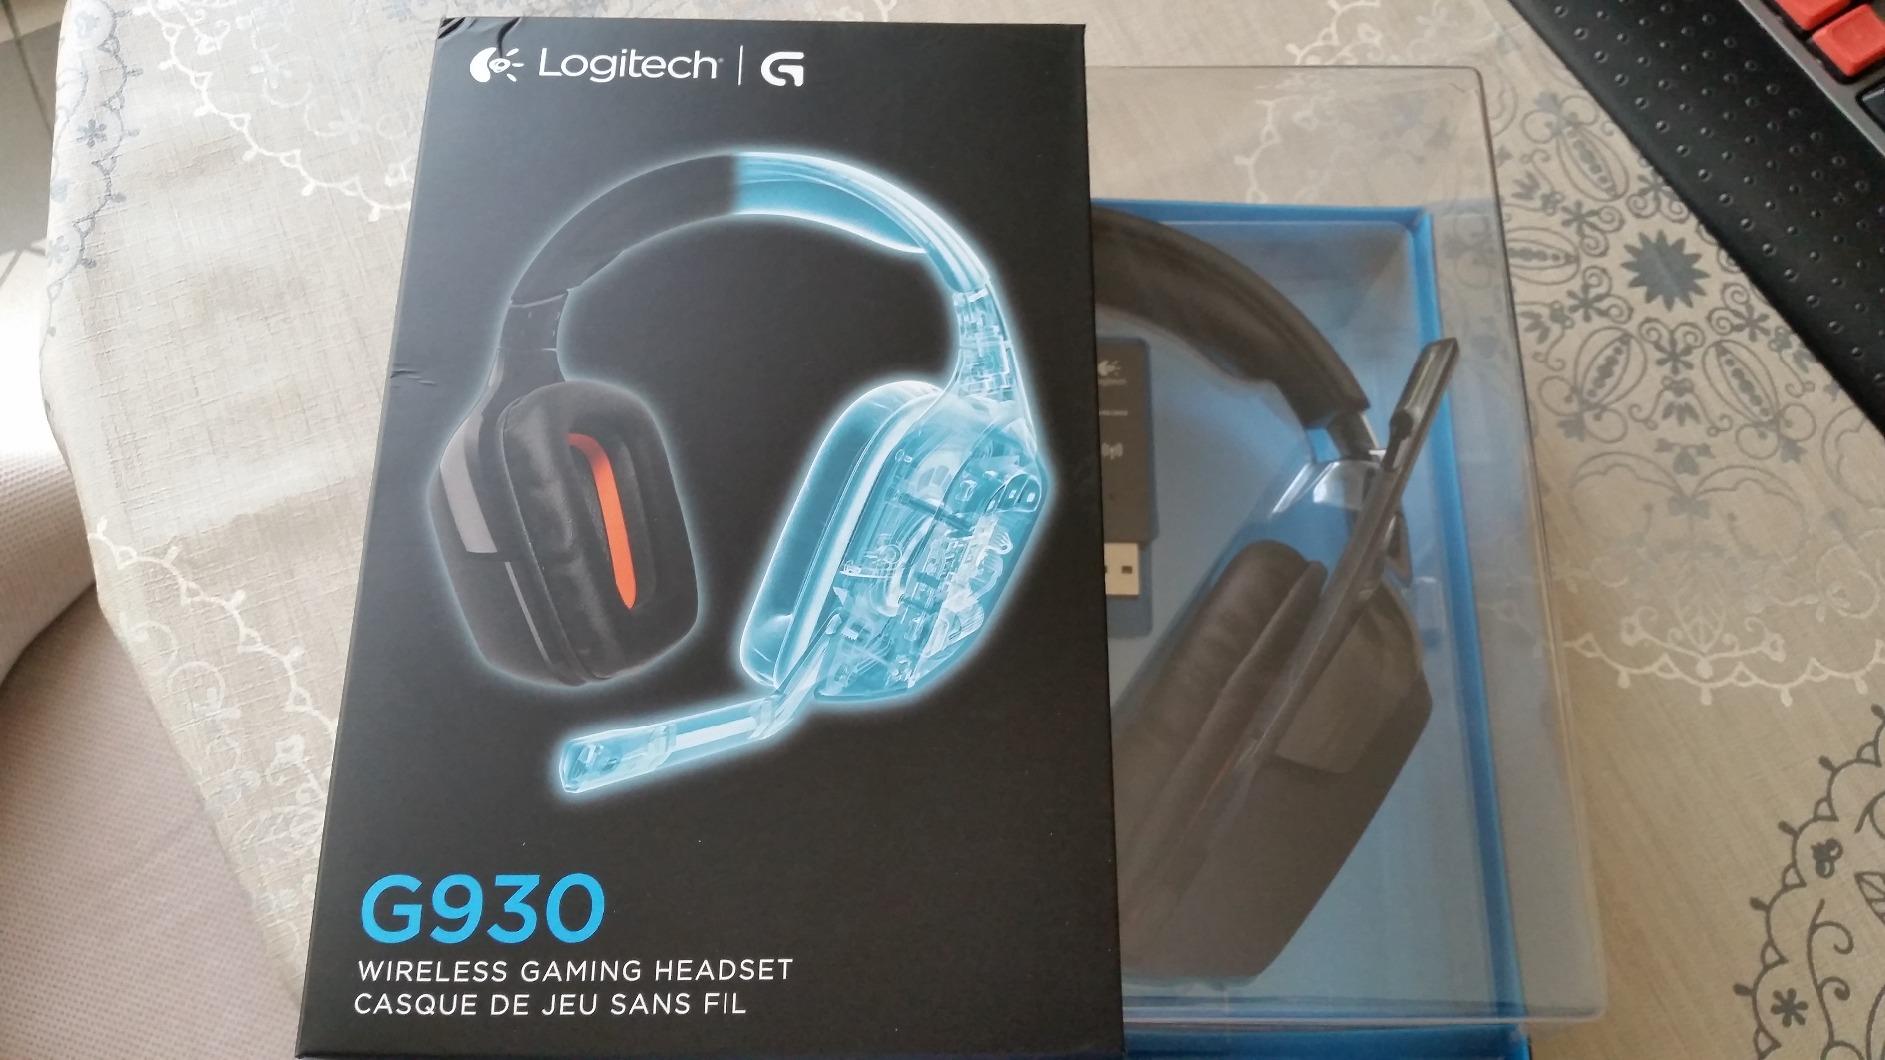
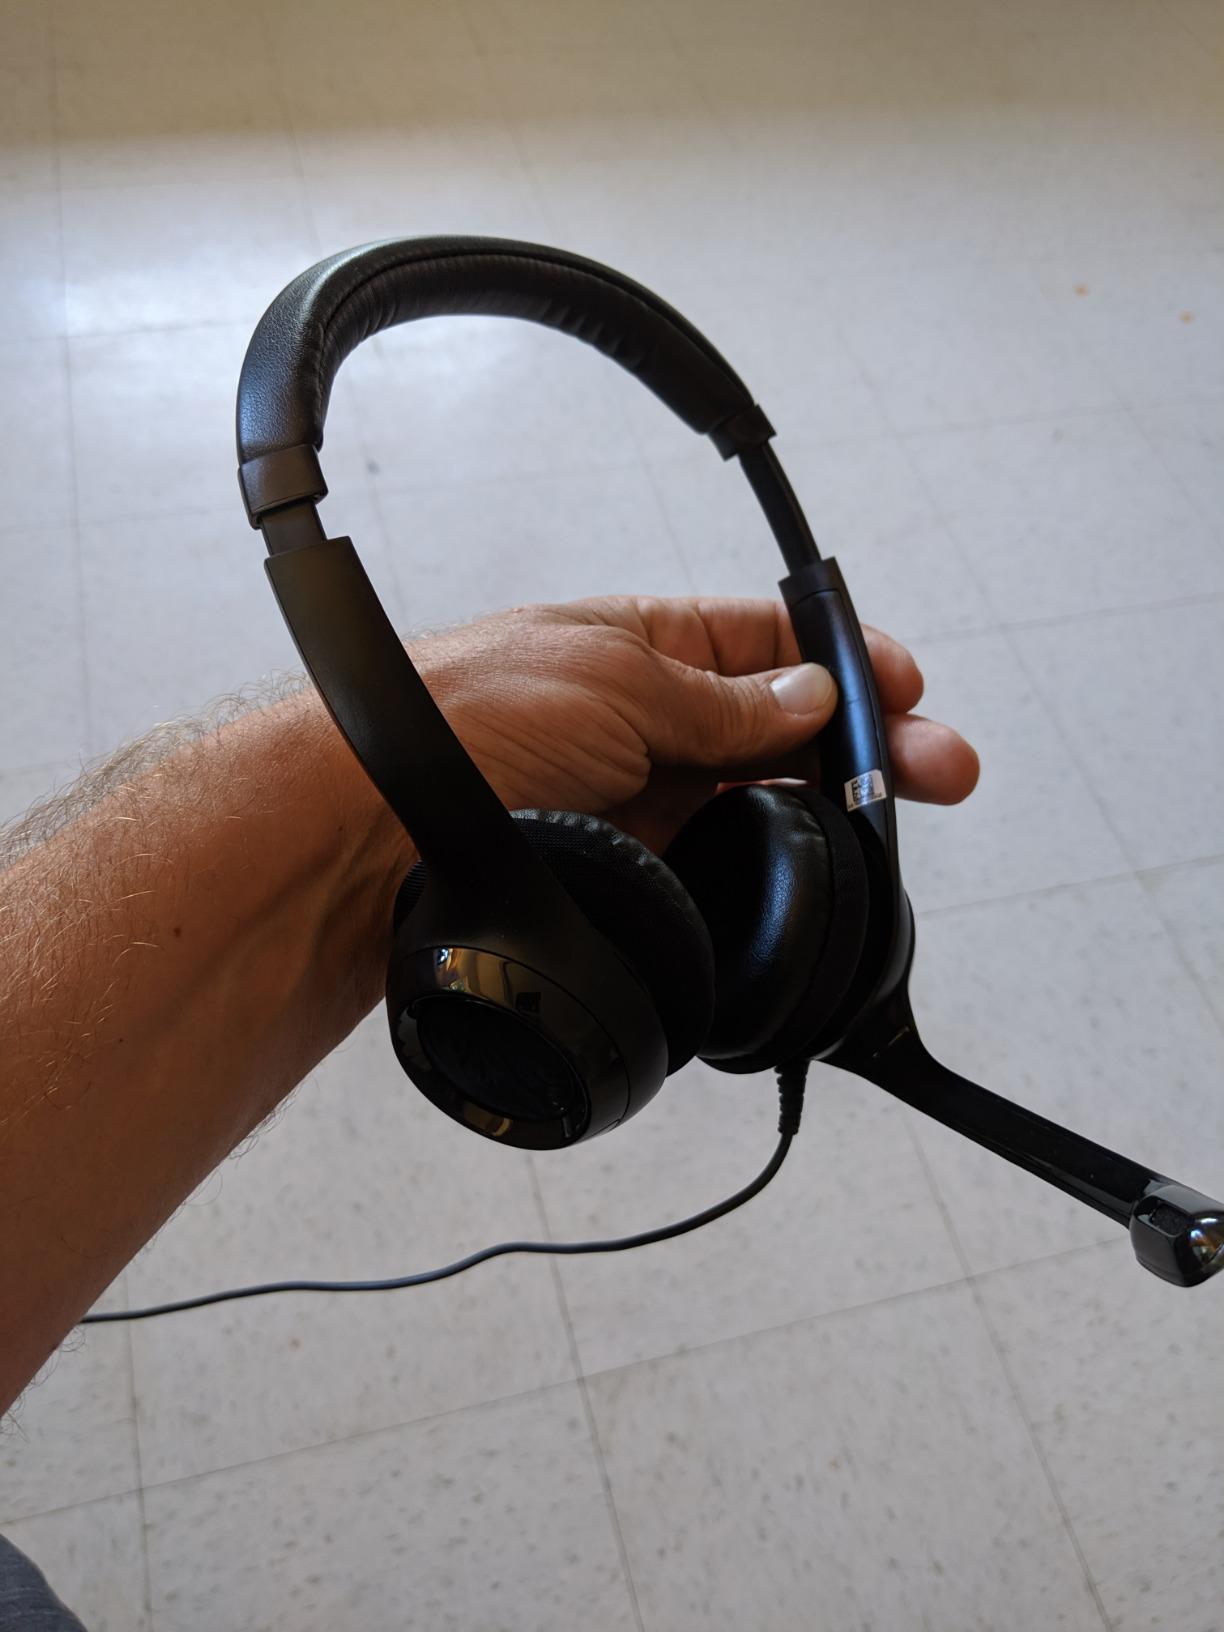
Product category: headphones
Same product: no